Museo Francesco Borgogna

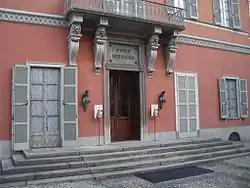
Entrance to the museum in 2003

The Francesco Borgogna Museum, located on Via Francesco Borgogna near the town center of Vercelli in the region of Piedmont, displays a collection of paintings, frescoes, sculpture, tapestries, and other artifacts. The works originate from the 14th to the 20th century.